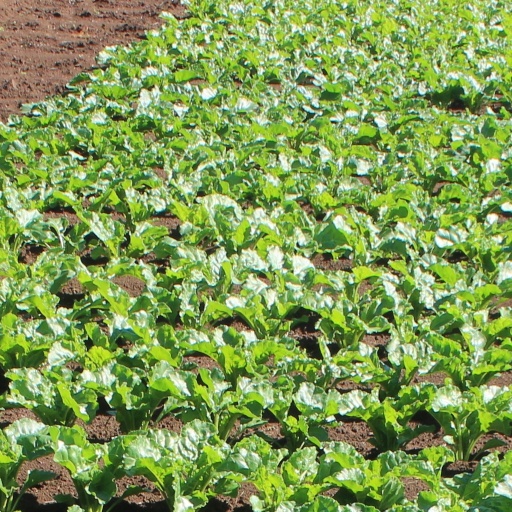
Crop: sugar beet